Ott-Heinrich Keller

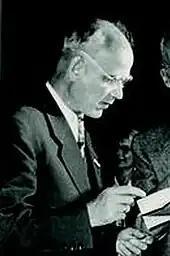
Ott-Heinrich Keller

Eduard Ott-Heinrich Keller (22 June 1906 in Frankfurt – 5 December 1990 in Halle) was a German mathematician who worked in the fields of geometry, topology and algebraic geometry. He formulated the celebrated problem which is now called the Jacobian conjecture in 1939.